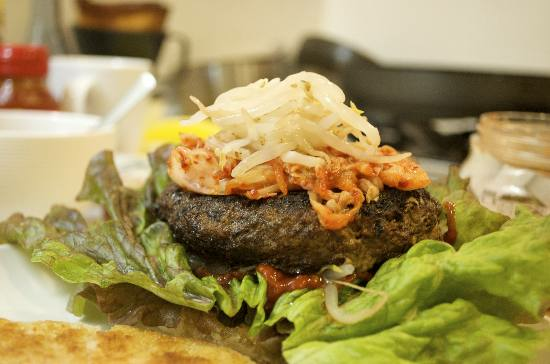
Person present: No